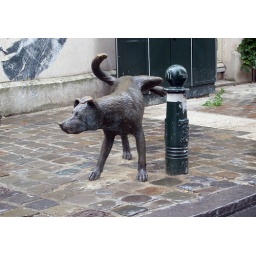
Not to be outdone by the boy or girl, Brussels also hosts a peeing dog statue.